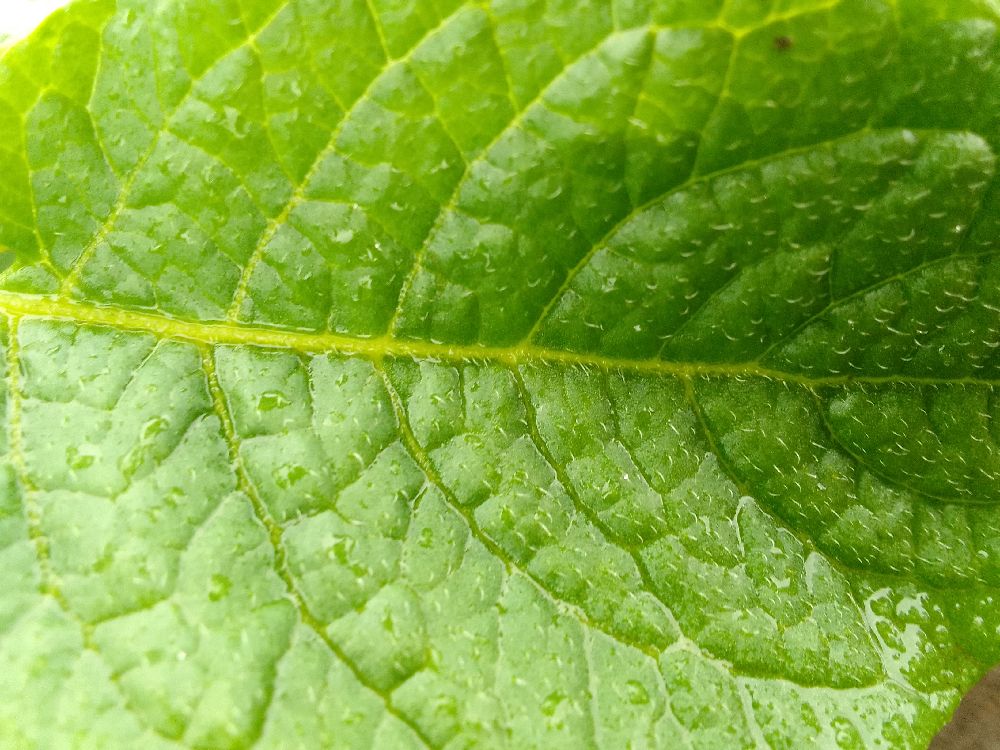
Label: Healthy